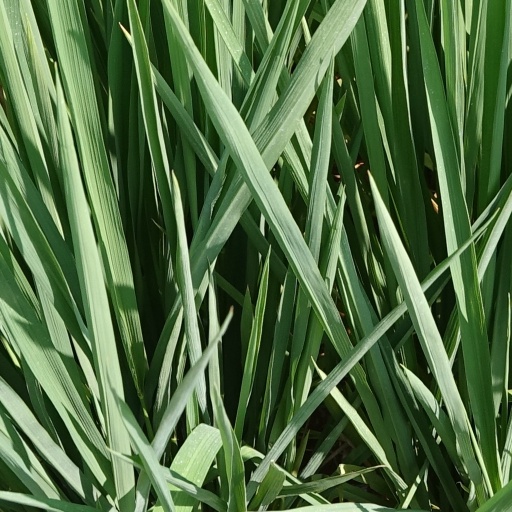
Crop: rice